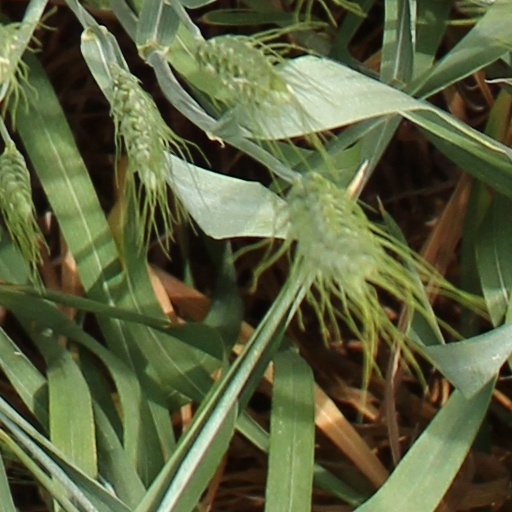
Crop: wheat